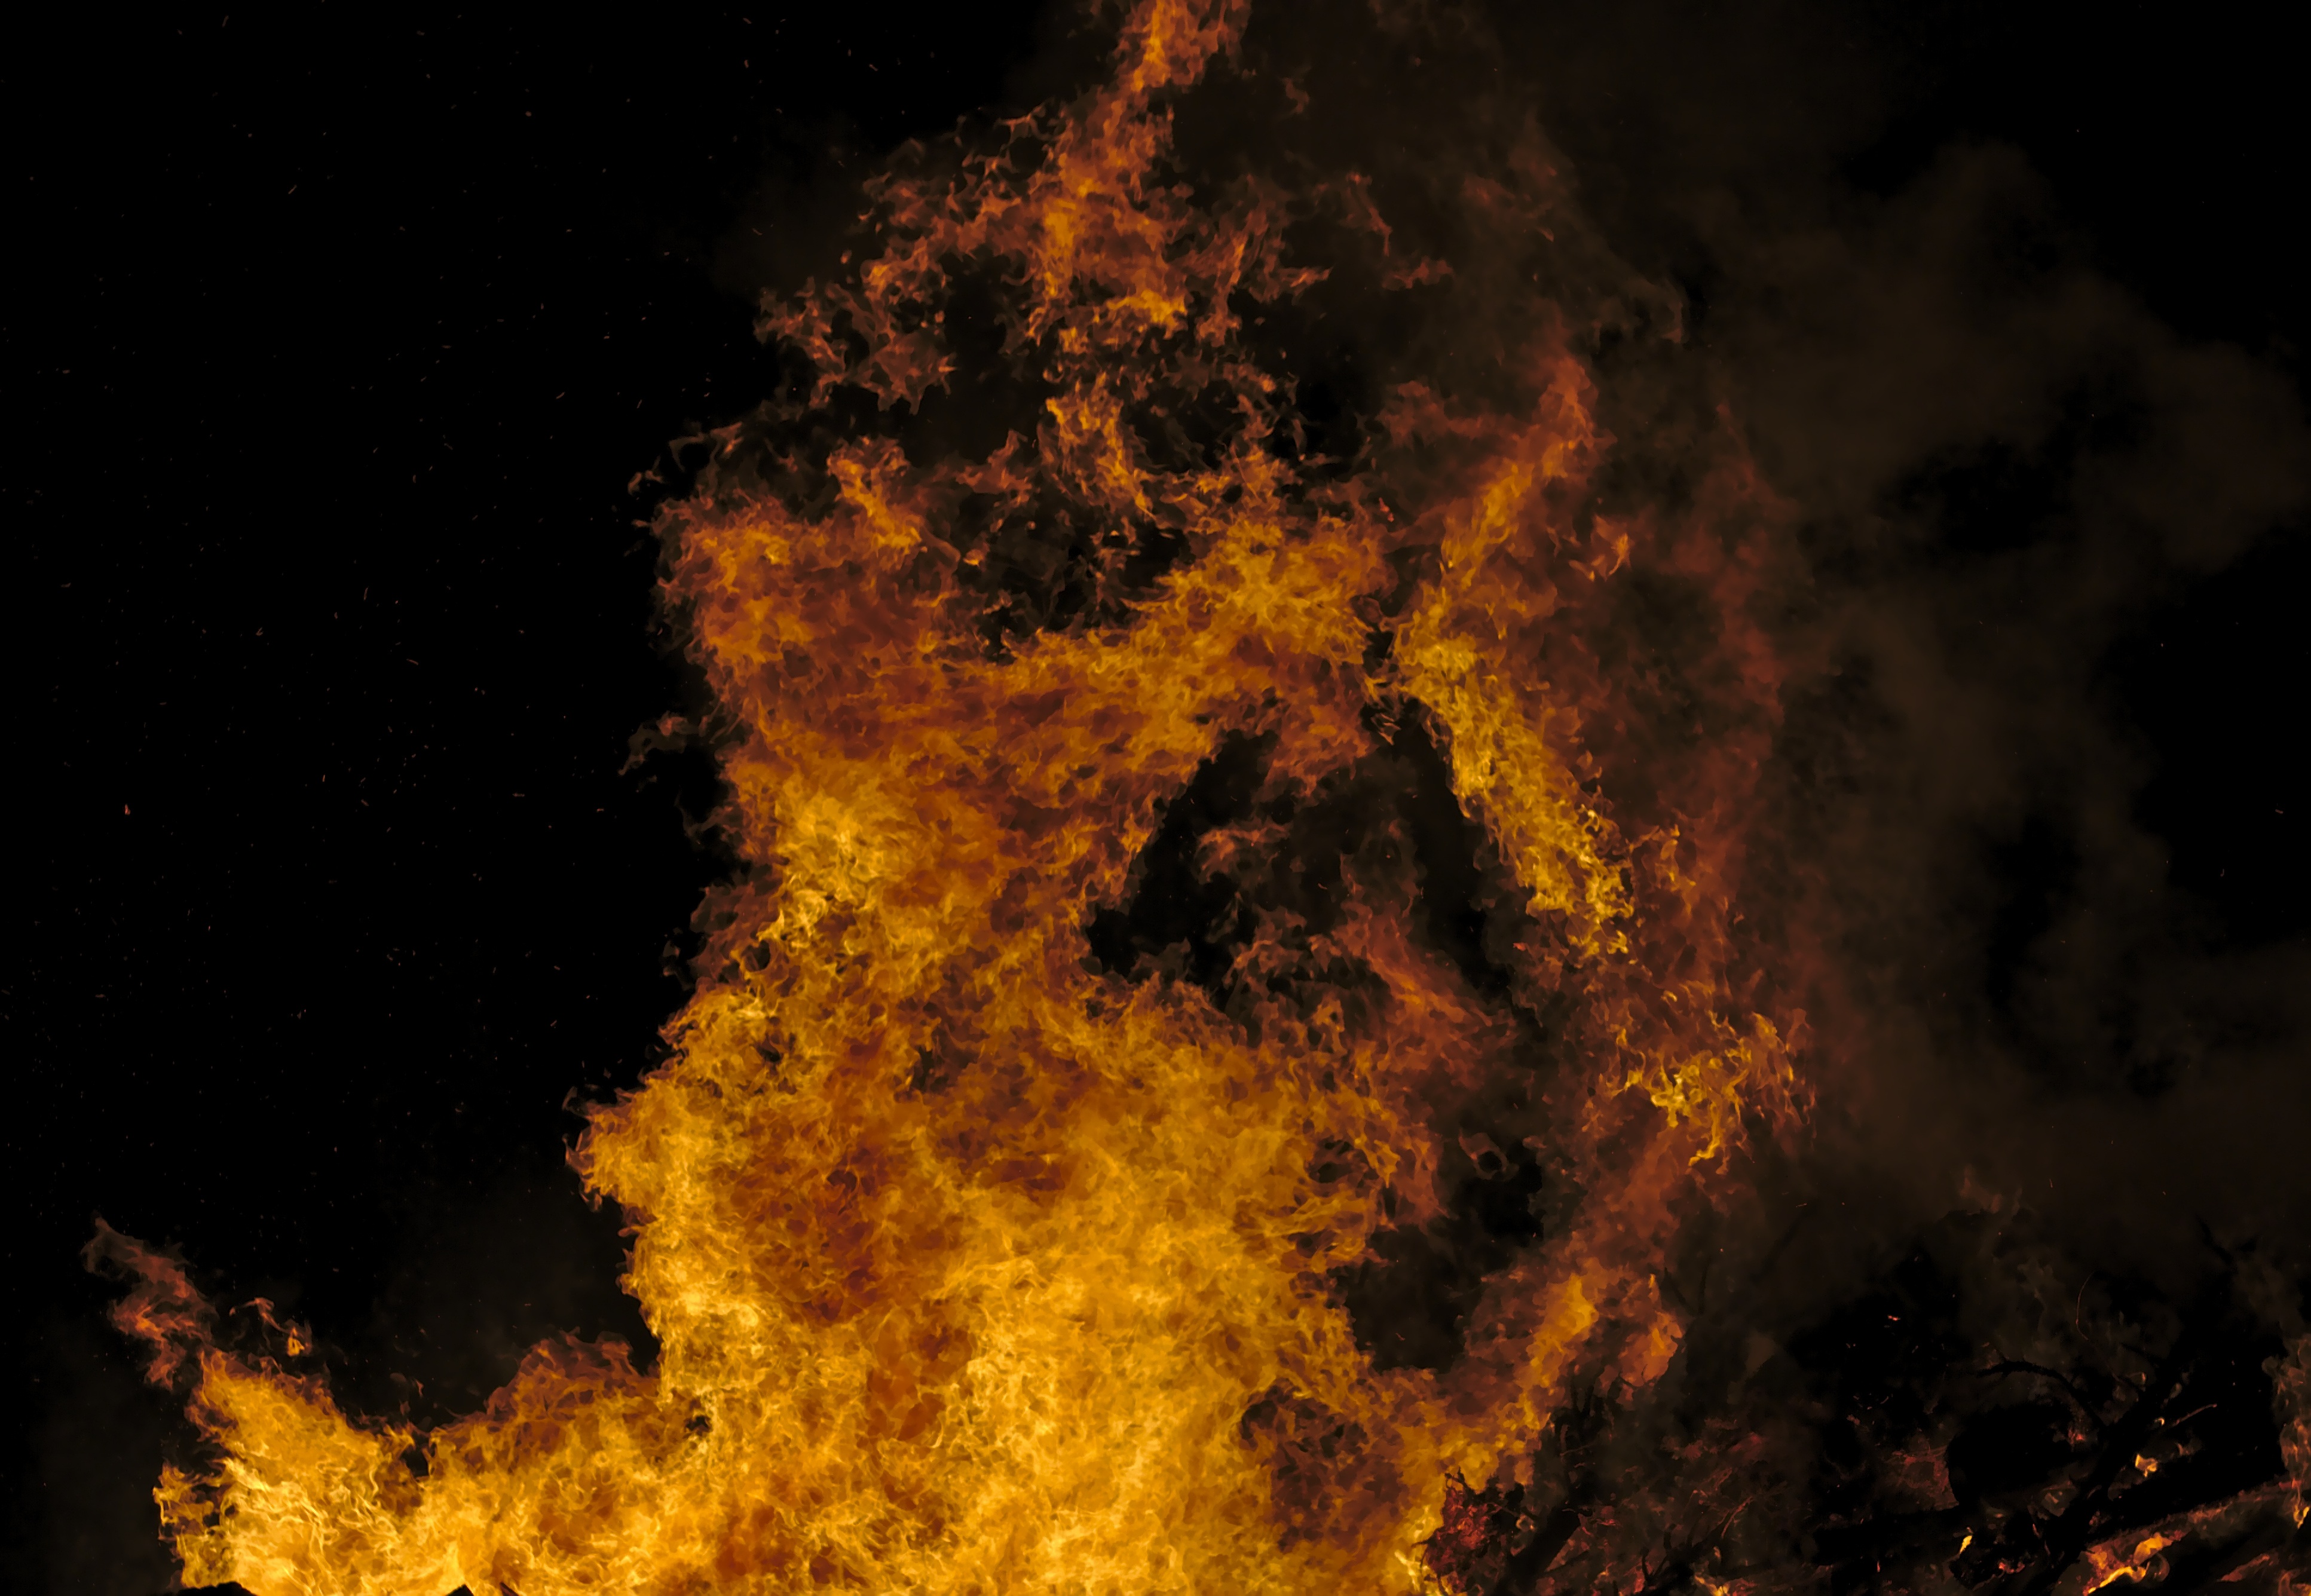
atmosphere, flame, fire, bonfire, heat, explosion, burn, hot, disaster, flames, wildfire, geological phenomenon